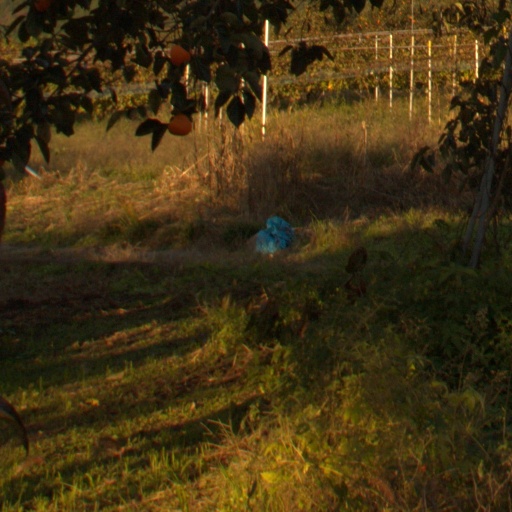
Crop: grape